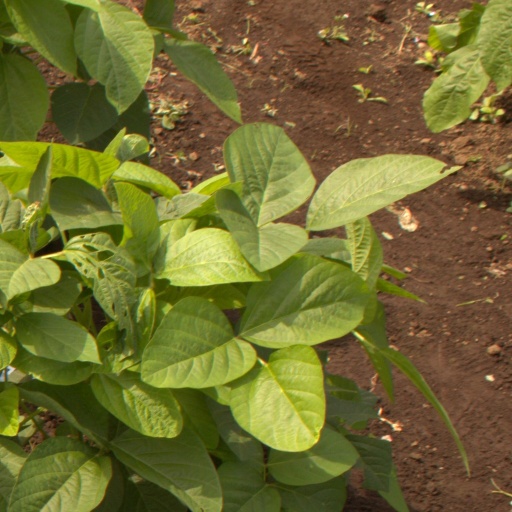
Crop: soybean